Foreign policy of the Barack Obama administration

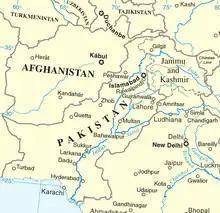
Afghanistan and Pakistan were considered a single theater of operations.

Tensions remained as Russia pushed back against attempts at further eastward expansion of NATO and the European Union into areas that had previously been part of the Russian Empire and the USSR. Georgia and Ukraine were the major flash points. Early on, Obama called for a "reset" of relations with Russia, and in 2009 the policy became known as the Russian reset; but critics debated whether or not it could improve bilateral relations or was about to concede too much to Russia.